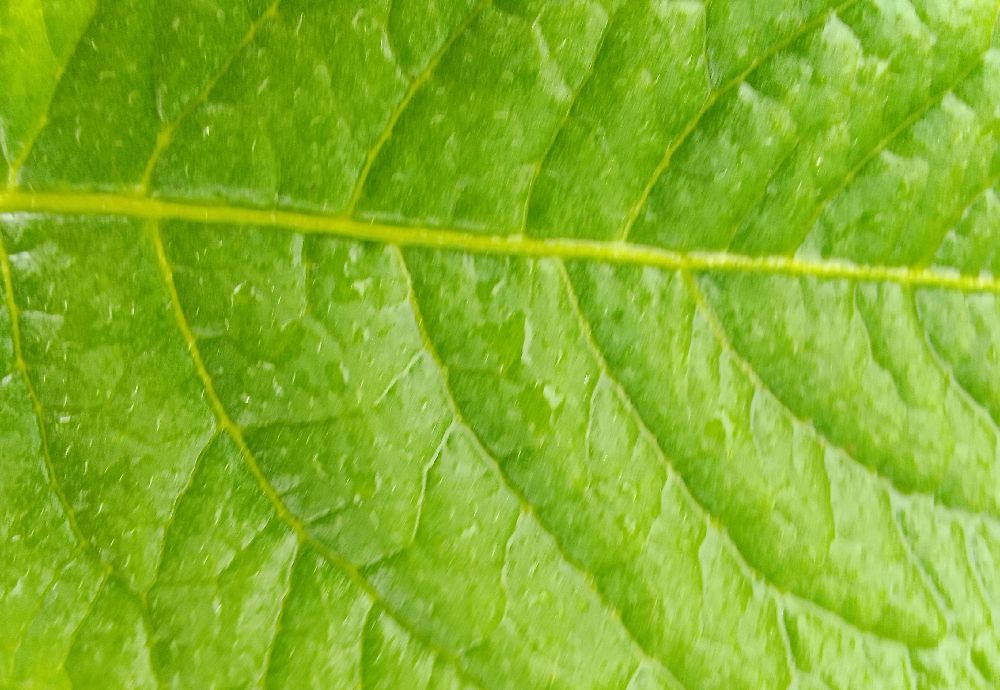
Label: Healthy